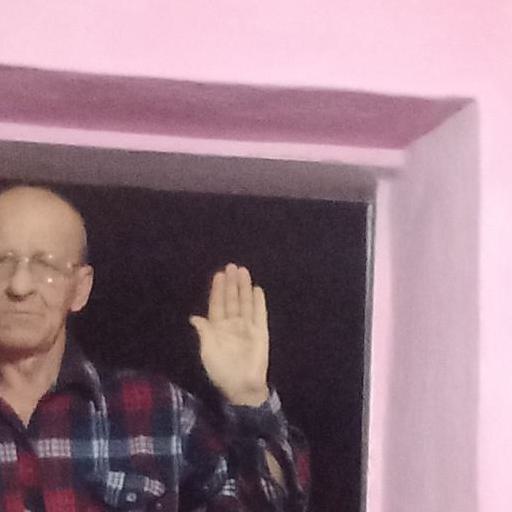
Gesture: stop